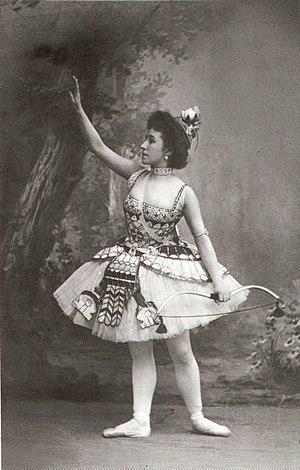
Le costume de ballet est le costume utilisé par les danseurs classiques.